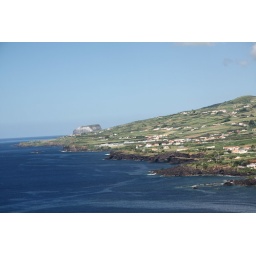
The south coast of Faial -- the white rock in the distance is Castelo Branco (near the airport)